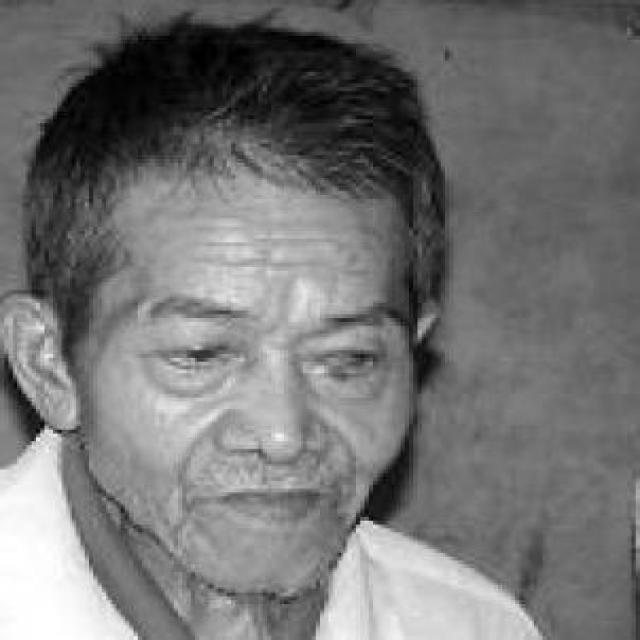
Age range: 45-64